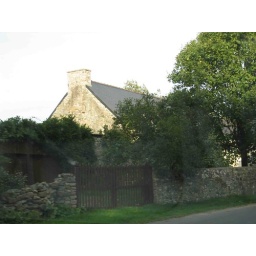
a farmhouse in bretagne, with its garden wall and wooden gates